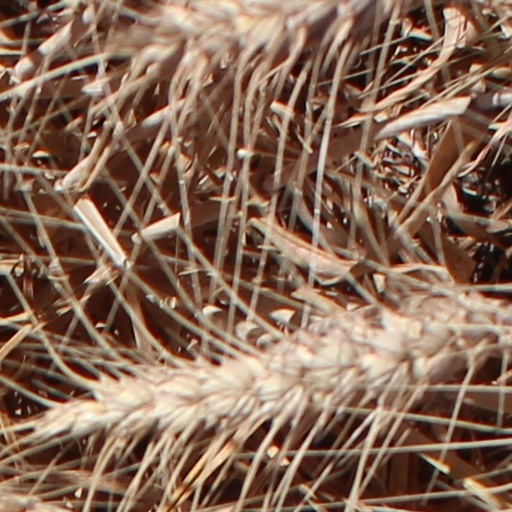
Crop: wheat